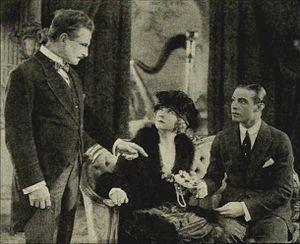
Les Quatre Cavaliers de l'Apocalypse est un film muet américain de 1921, réalisé par Rex Ingram.